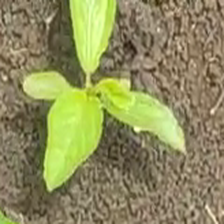
Weed species: Kena_(Commplina_benghalensio)